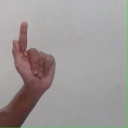
अक्षर: ळ